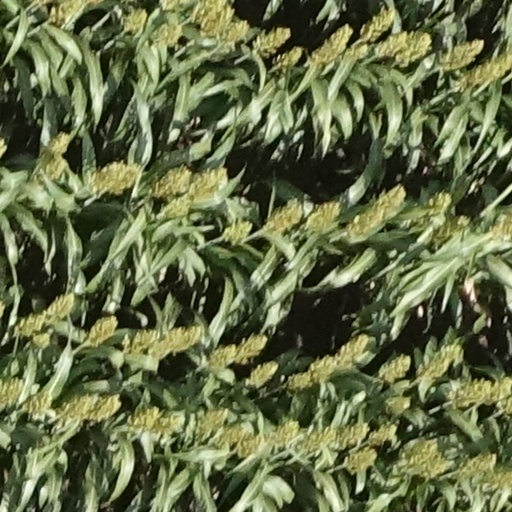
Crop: sorghum